Gas thermometer

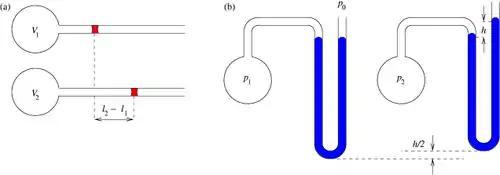
Two variants of a gas thermometer

A gas thermometer is a thermometer that measures the temperature of a gas by variation in the volume or pressure of the gas.